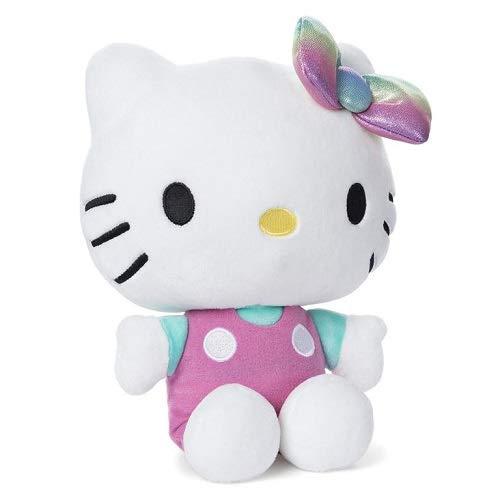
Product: GUND Hello Kitty Pink Outfit, 9.5"
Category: Toys & Games | Stuffed Animals & Plush Toys | Plush Figures
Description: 9.5” Hello Kitty plush from Sanrio featuring iridescent bow and pink overalls outfit.
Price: $25.54
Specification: ProductDimensions:4.5x7x10inches|ItemWeight:6.2ounces|ShippingWeight:6.4ounces(Viewshippingratesandpolicies)|ASIN:B07TLS3D5H|Itemmodelnumber:6054617|Manufacturerrecommendedage:12month-3years